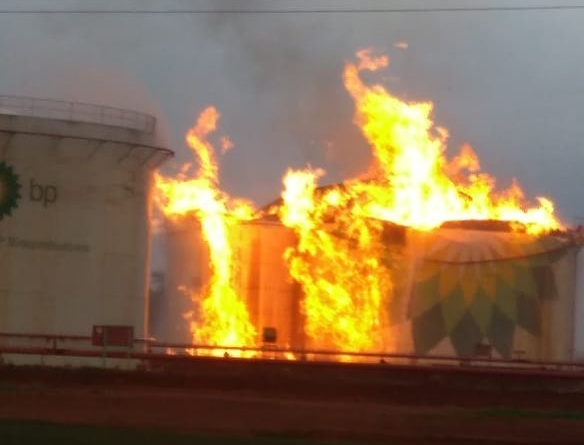
Fire: yes
Smoke: no